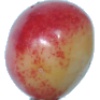
Label: cherry_rainier